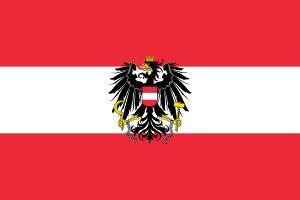
Les oiseaux, encore appelés dinosaures aviens, sont une classe d'animaux vertébrés caractérisée par la bipédie, la disposition des ailes et un bec sans dents.